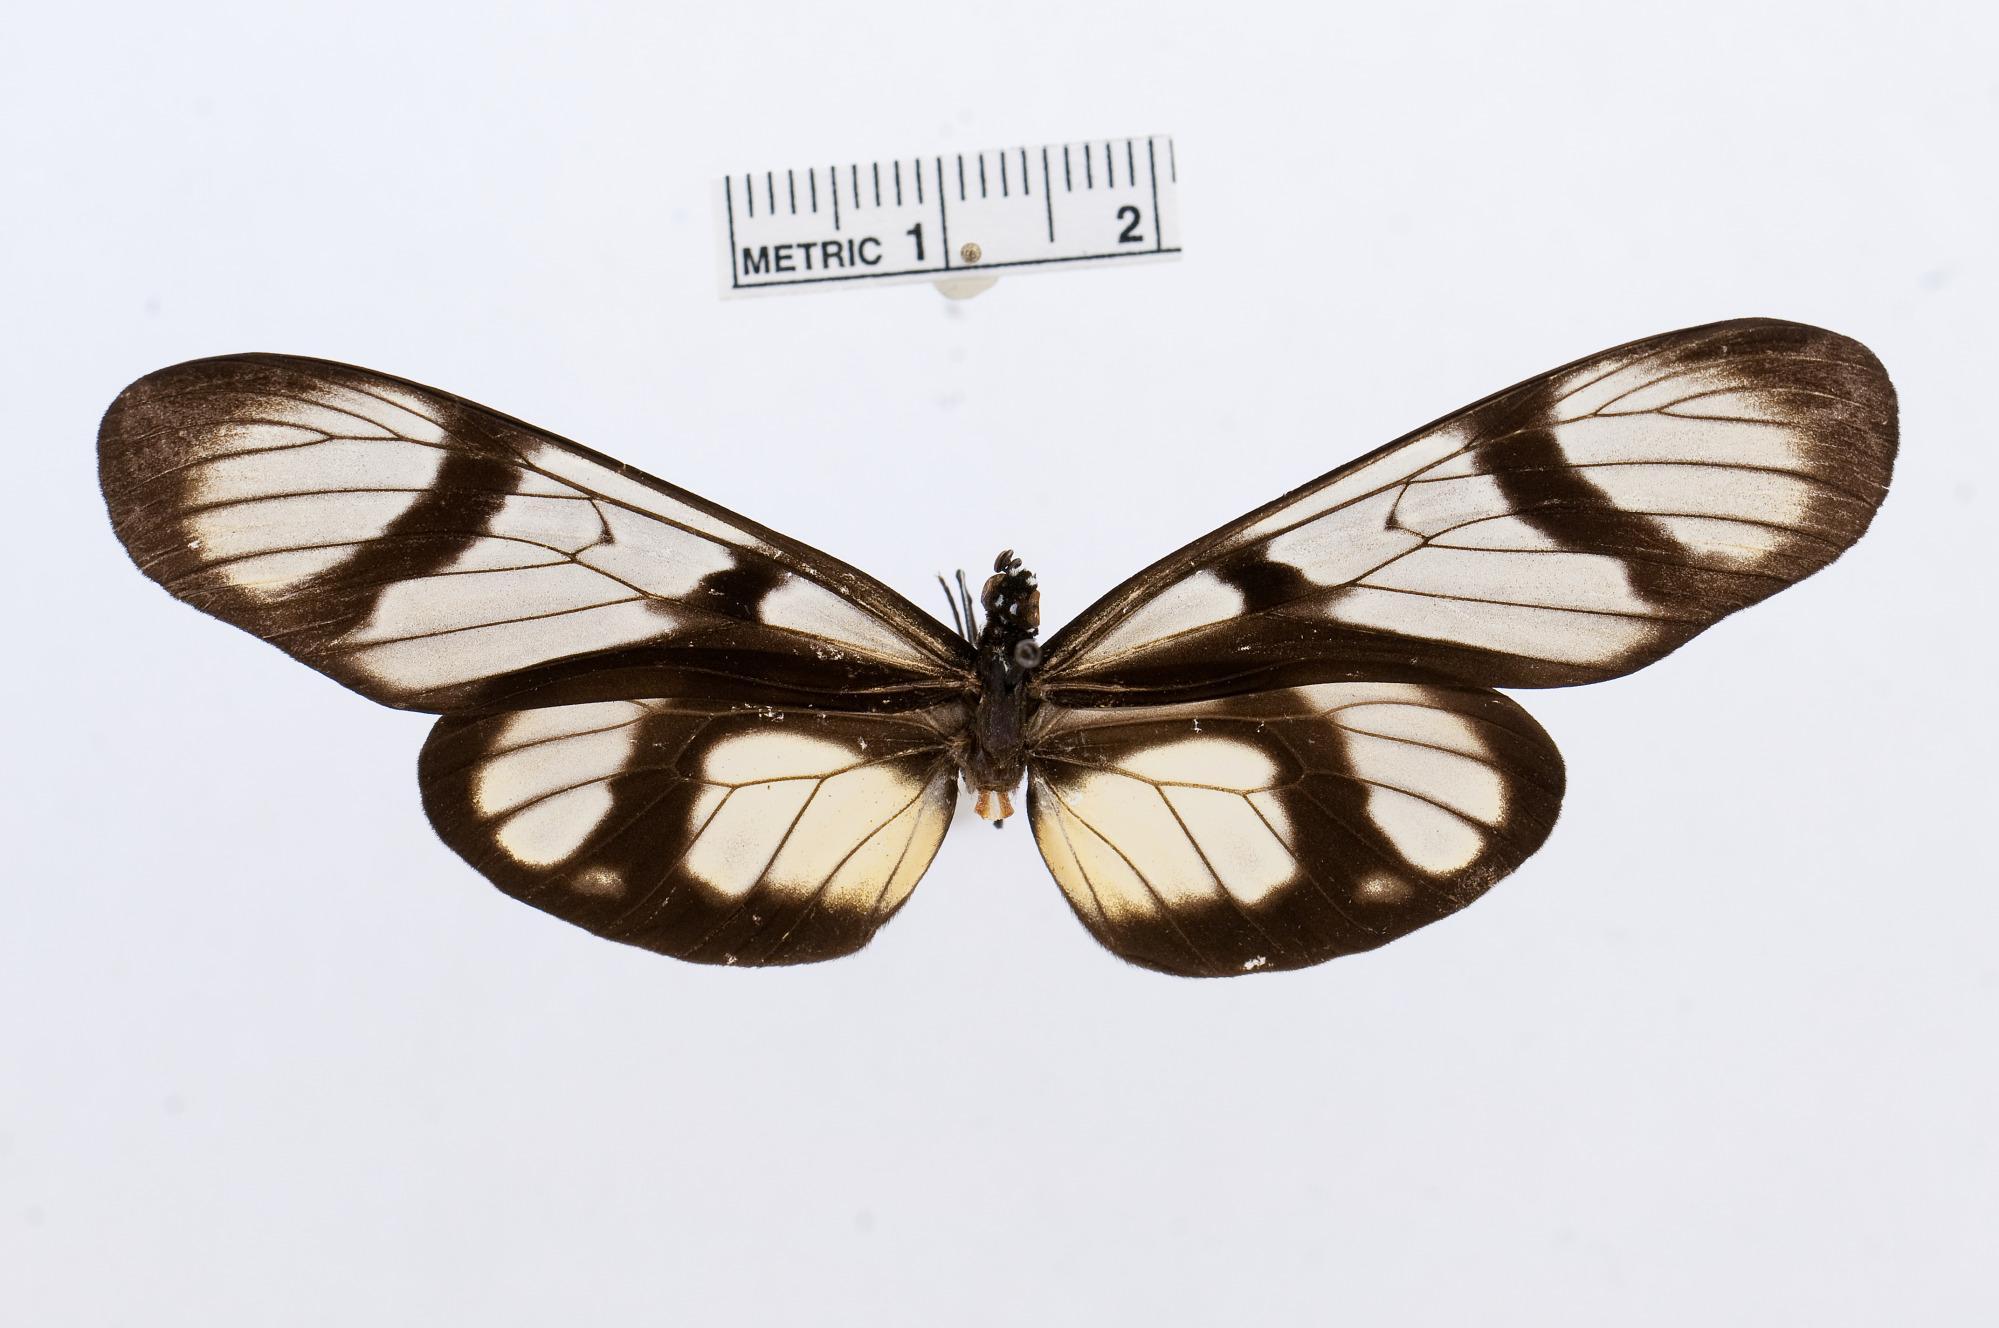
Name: Patia orise
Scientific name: Patia orise
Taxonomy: Animalia, Arthropoda, Hexapoda, Insecta, Lepidoptera, Pieridae, Dismorphiinae